Wout van Aert

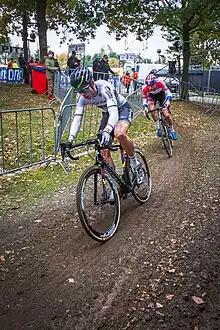
van Aert (left) and Mathieu van der Poel (right) at the 2016 UCI Cyclocross World Cup. Valkenburg, Netherlands, 2016.

Van Aert was born in Herentals, Flanders, into a family not involved in bike racing. One of his father's cousins is Dutch former professional cyclist Jos van Aert. He started his career in cyclo-cross where he became World champion (2016, 2017, 2018) and Belgian champion (2016, 2017, 2018, 2021, 2022).